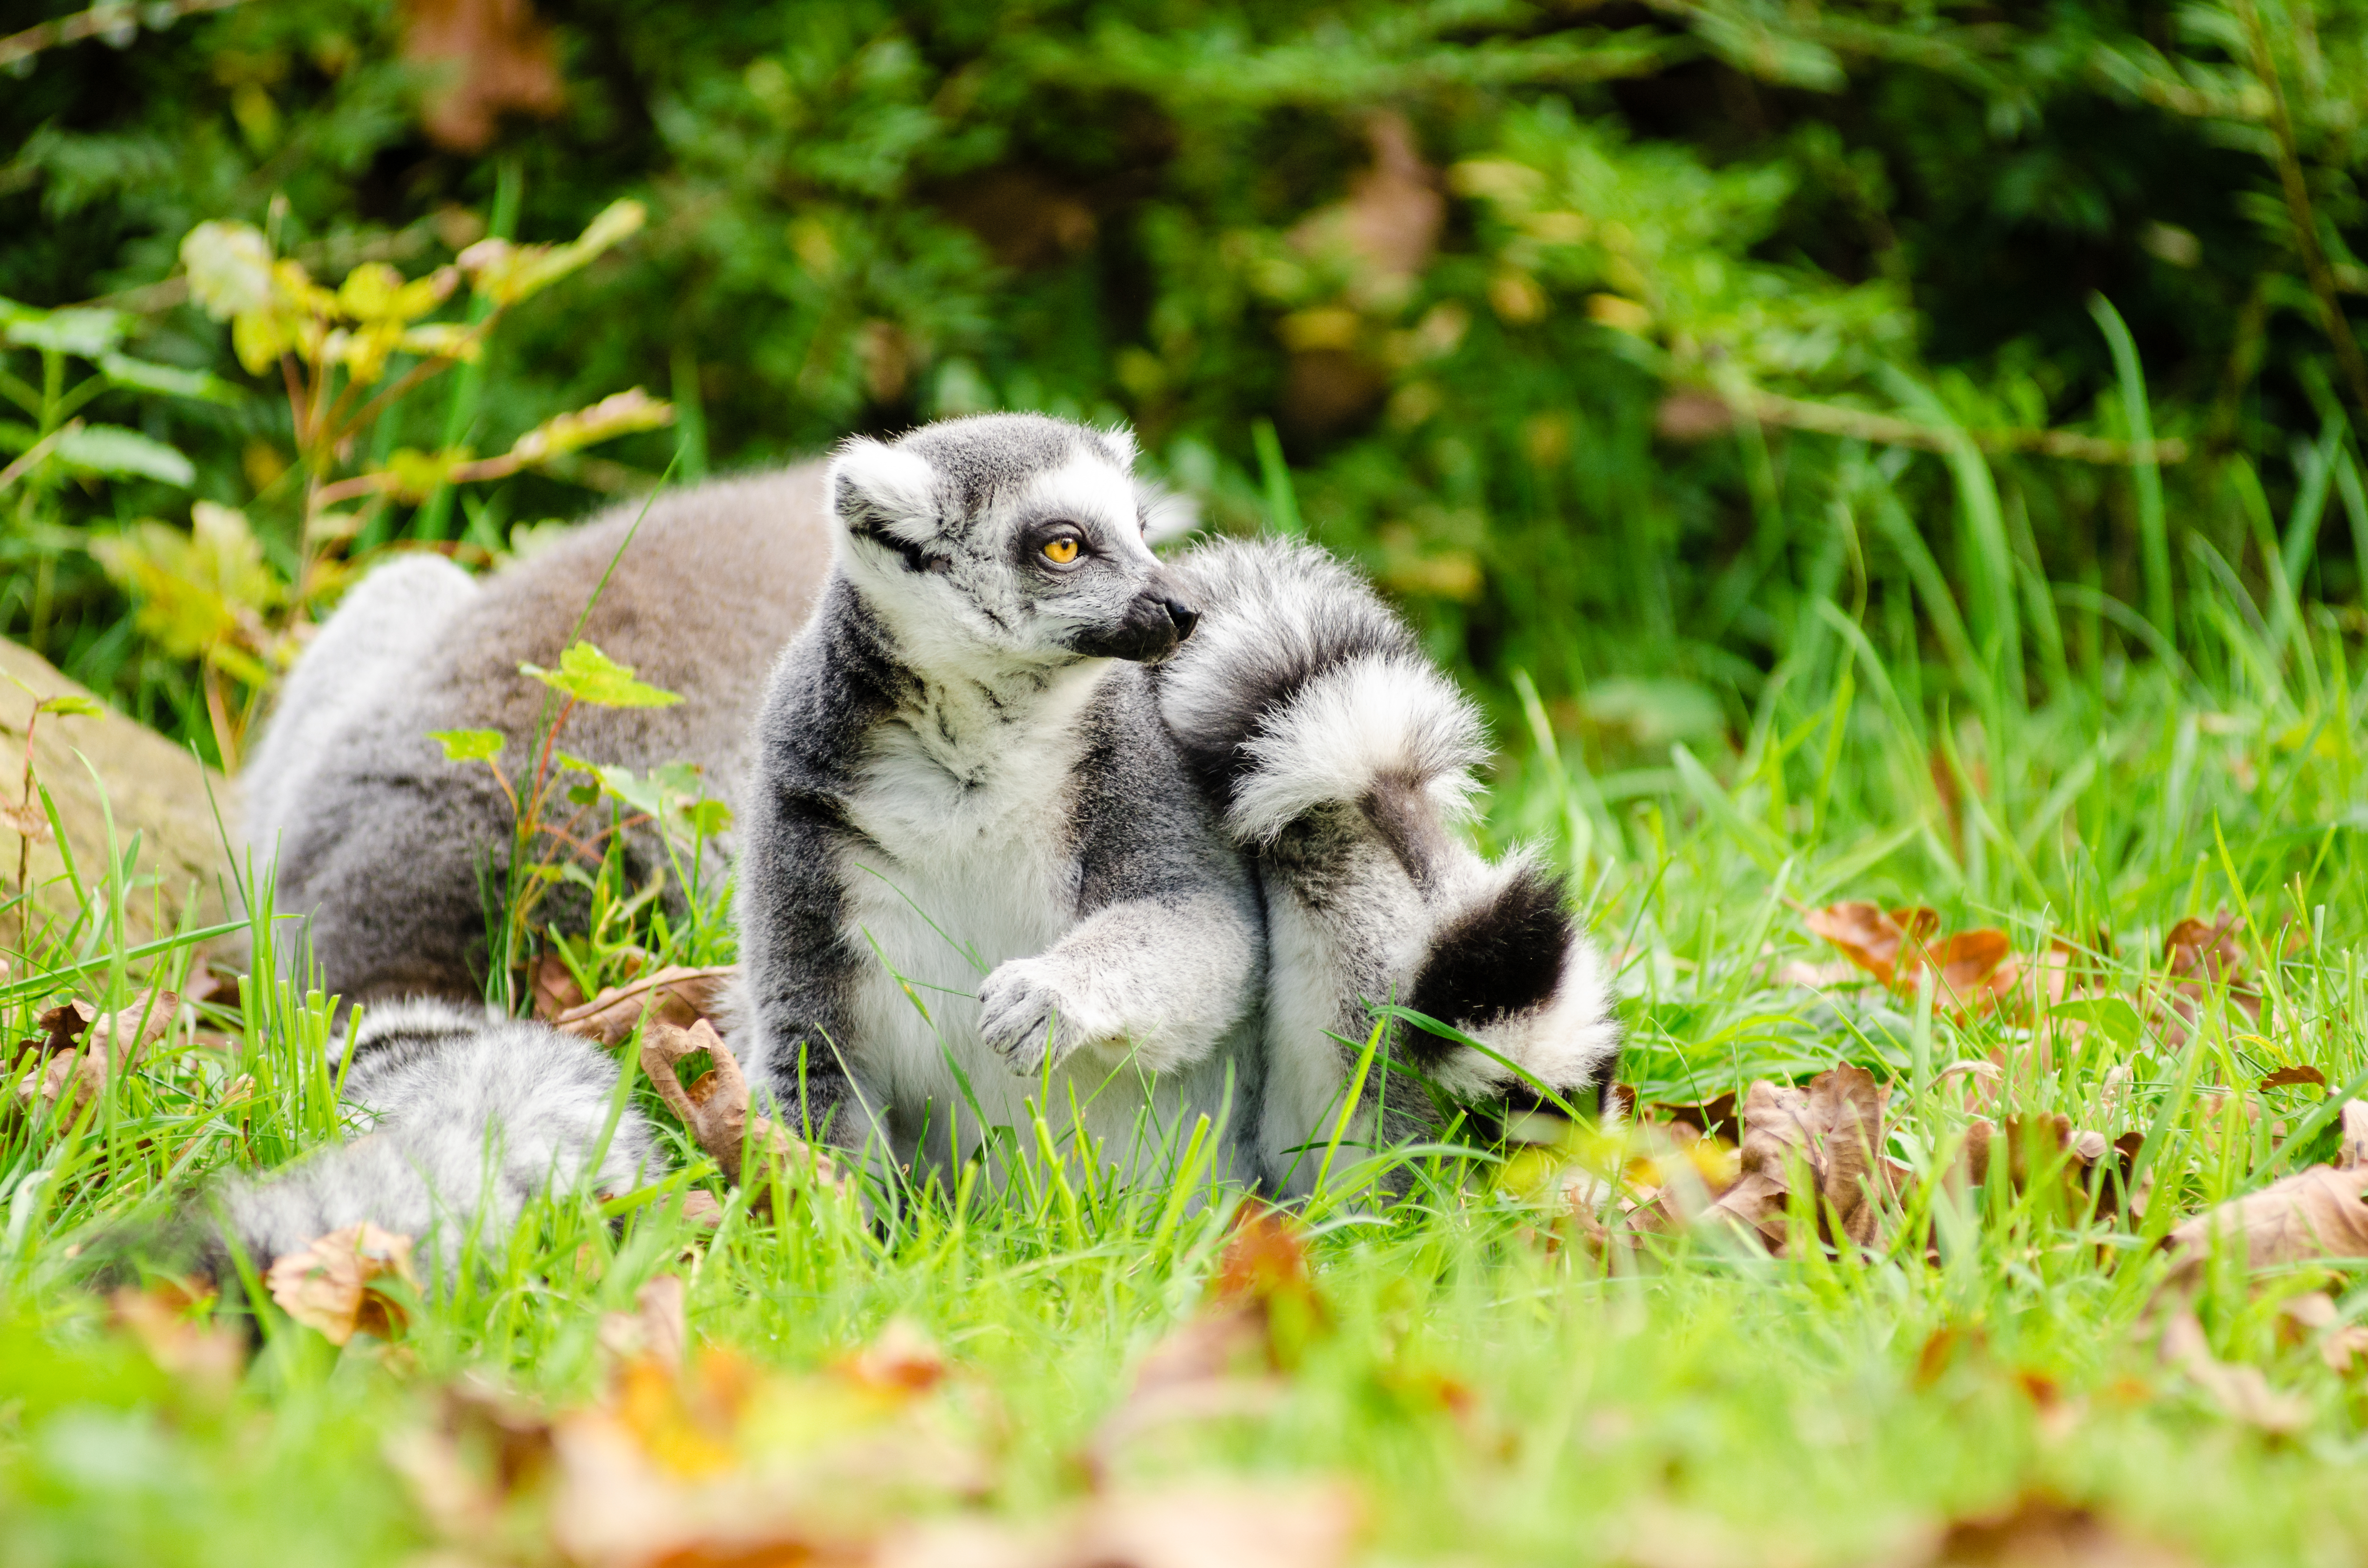
nature, grass, ring, feet, cute, wildlife, zoo, mammal, nikon, fauna, primate, eyes, hands, madagascar, vertebrate, germany, deutschland, adorable, lemur, d7000, niedlich, tierpark, tailed, katta, madagaskar, lemuren, kattas, fuse, h nde